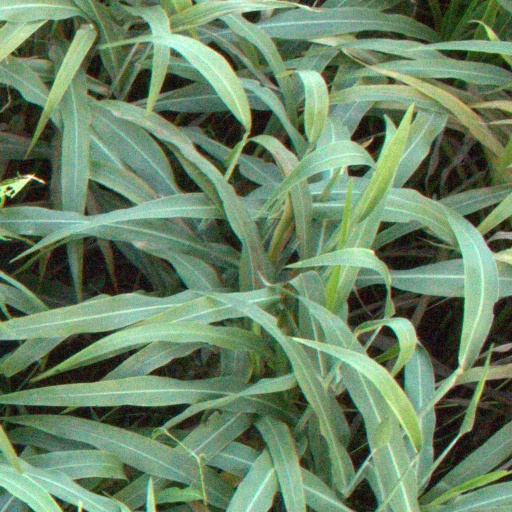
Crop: sorghum